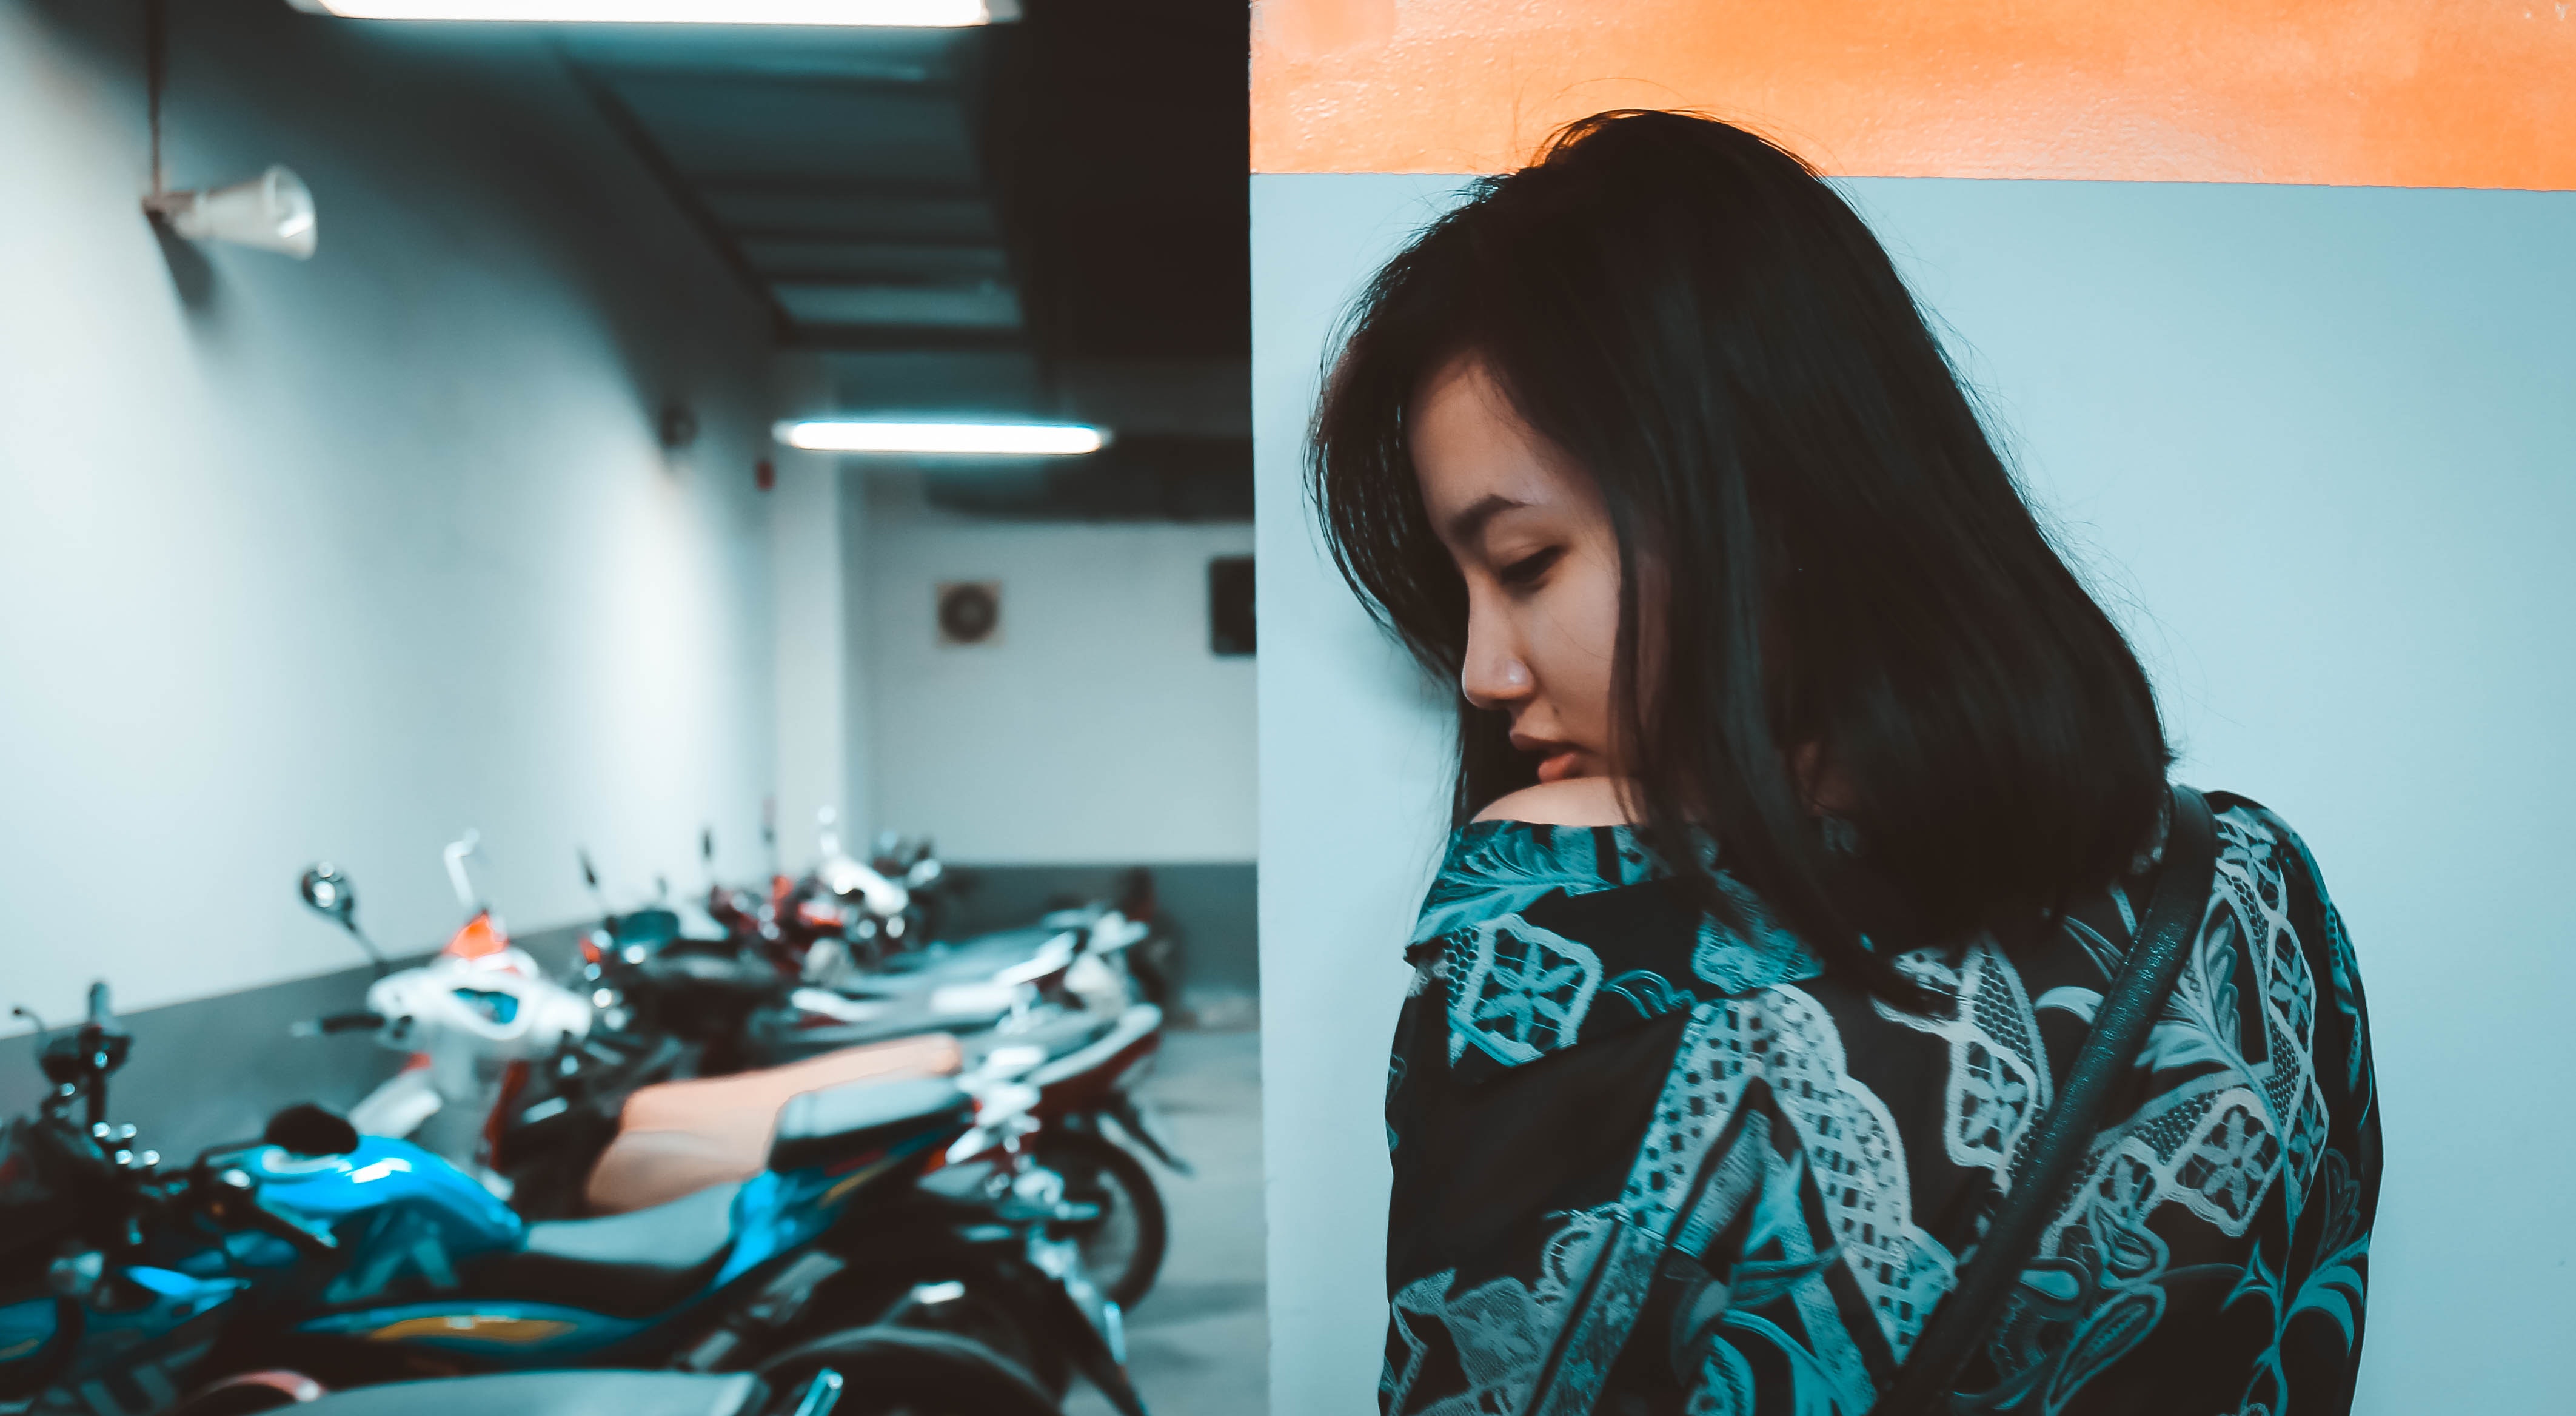
hair, blue, turquoise, hairstyle, teal, beauty, black hair, long hair, sitting, fashion design, fun, cool, footwear, room, textile, photography, brown hair, leisure, shoe, style, t shirt